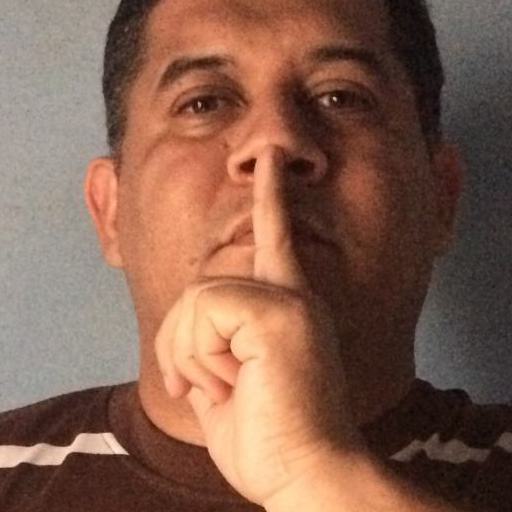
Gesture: mute